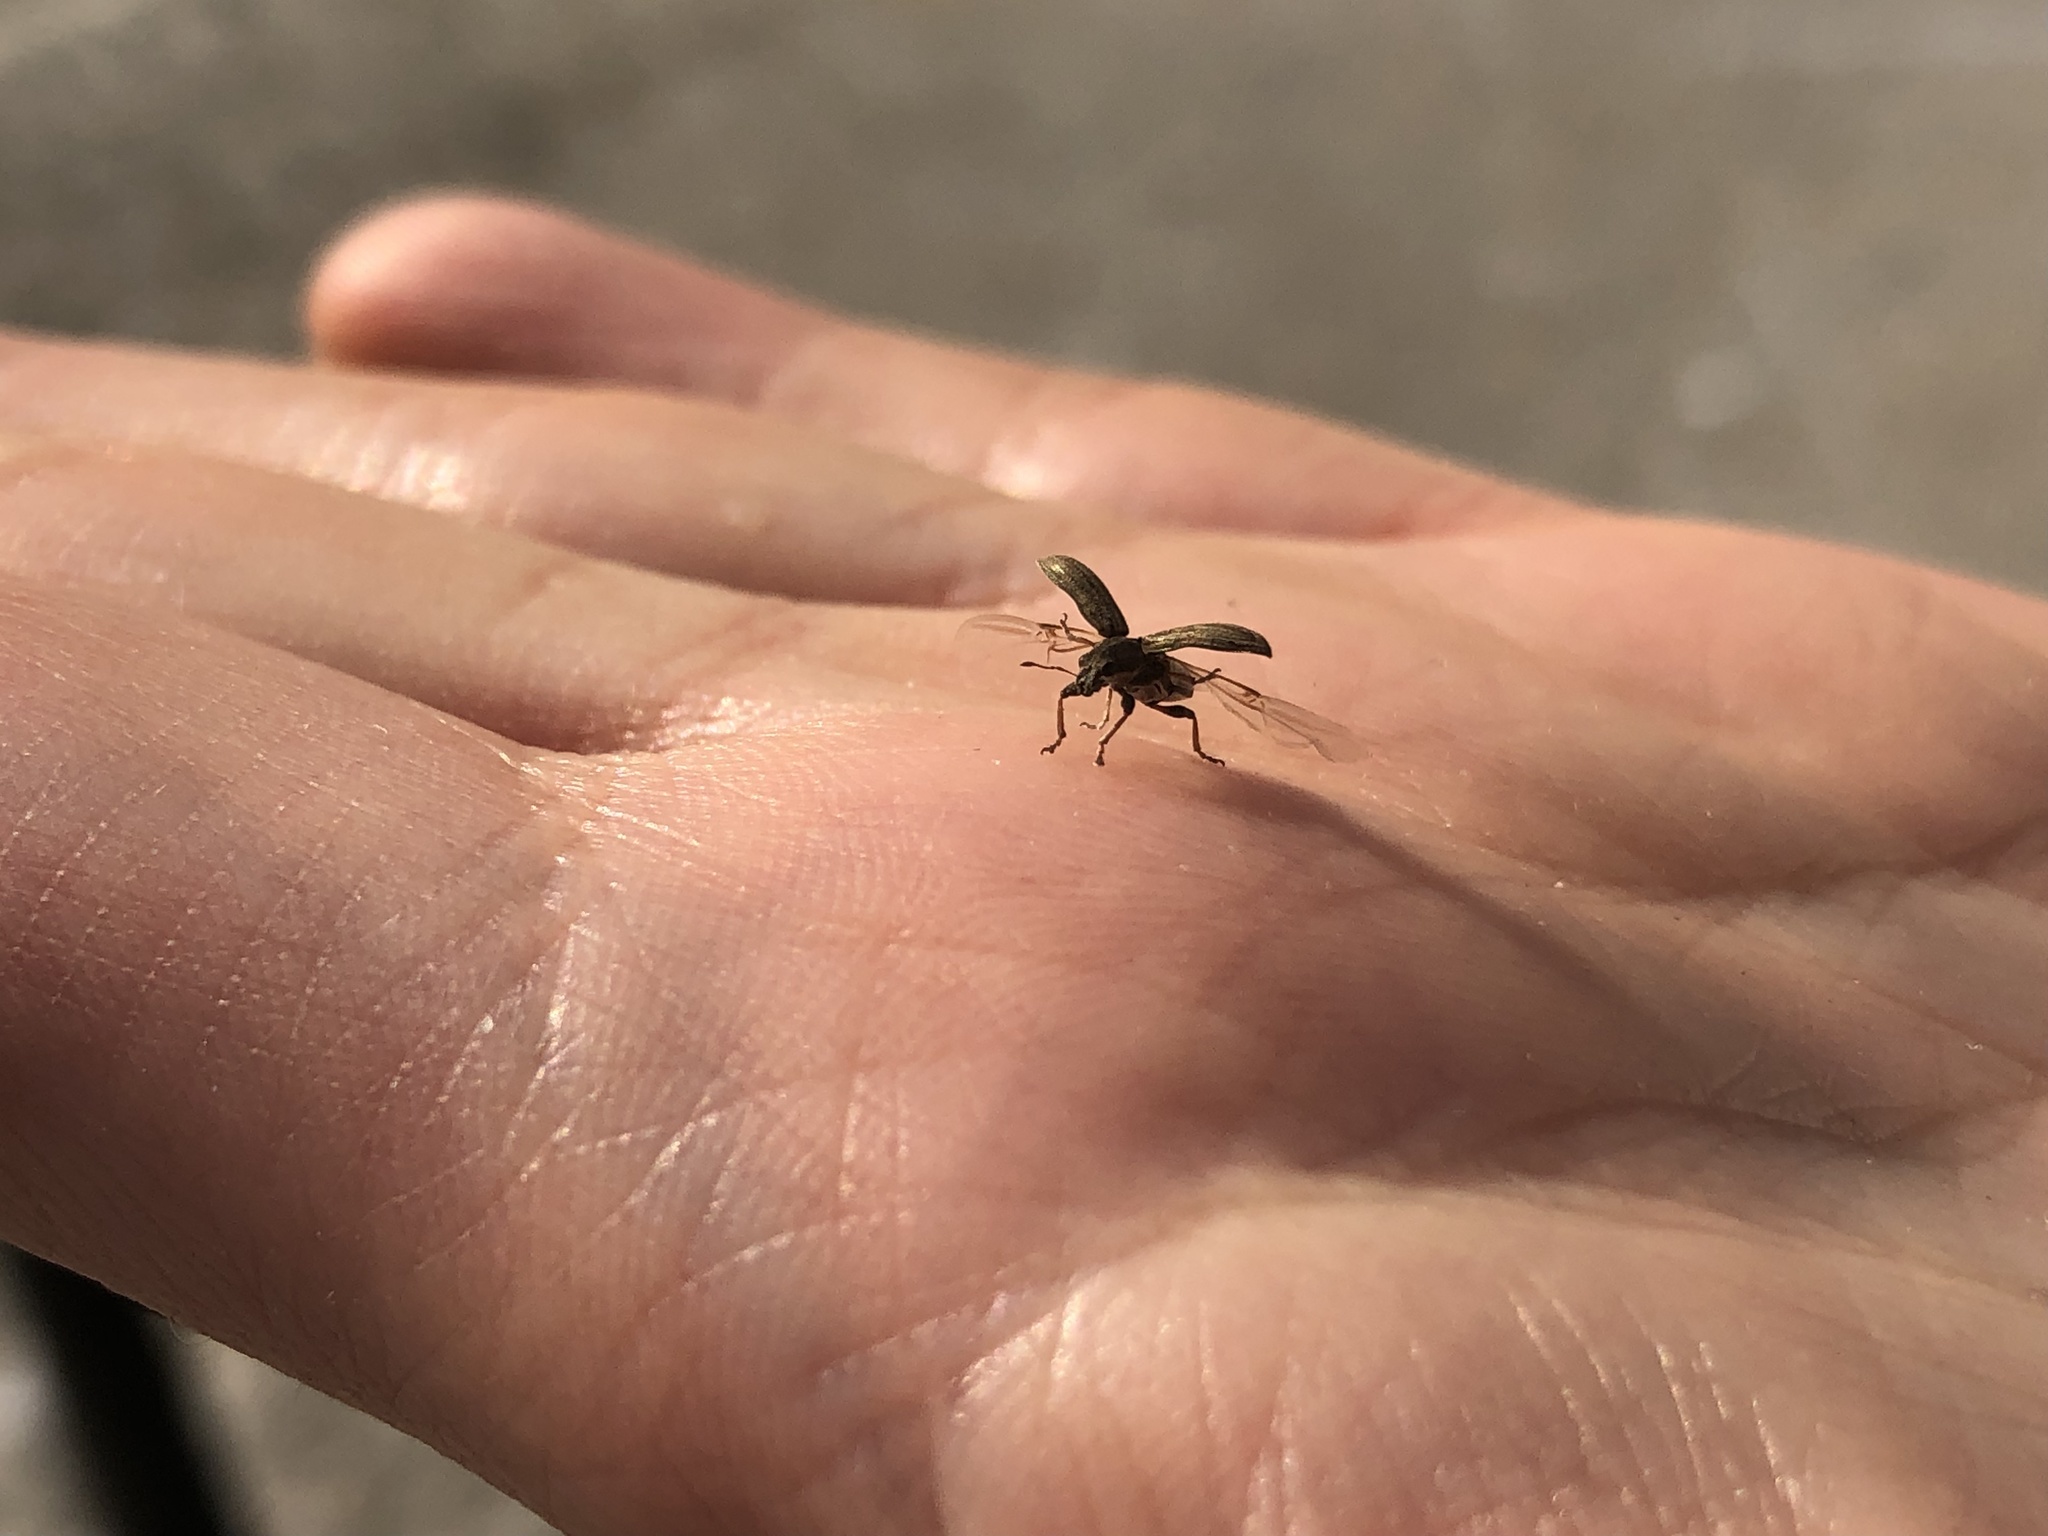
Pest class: pea_leaf_weevil